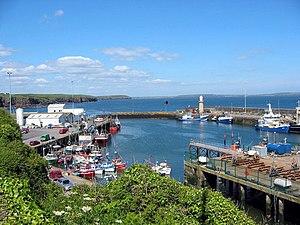
Un village de pêcheurs est une localité rurale située à proximité d'une zone de pêche, qui constitue le fondement de son économie.
Dunmore East est une ville du comté de Waterford en République d'Irlande.